KHGE

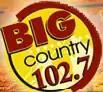
Big Country 102.7 logo

KHGE began airing country music programming on 102.7 FM on January 2, 2006, branded as "Cat Country" using the Federal Communications Commission (FCC) call letters, KCTZ. KHGE re-branded to "Big Country 102.7" on June 19, 2006; a change of FCC call letters followed to KHGE.